Alain Vadeboncoeur

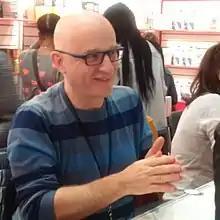
Alain Vadeboncoeur at the Salon du livre de Montréal.

Alain Vadeboncoeur grew up surrounded by his four older brothers and sisters, as well as his parents. Shortly after Alain's birth, his father, the author Pierre Vadeboncoeur, transitioned from his work as a union organizer to a position at the headquarters of the Confederation of national unions. His mother worked in hospitals in the Montreal area, as a social worker. Her father was a family physician in the community of Plantagenet, Ontario.